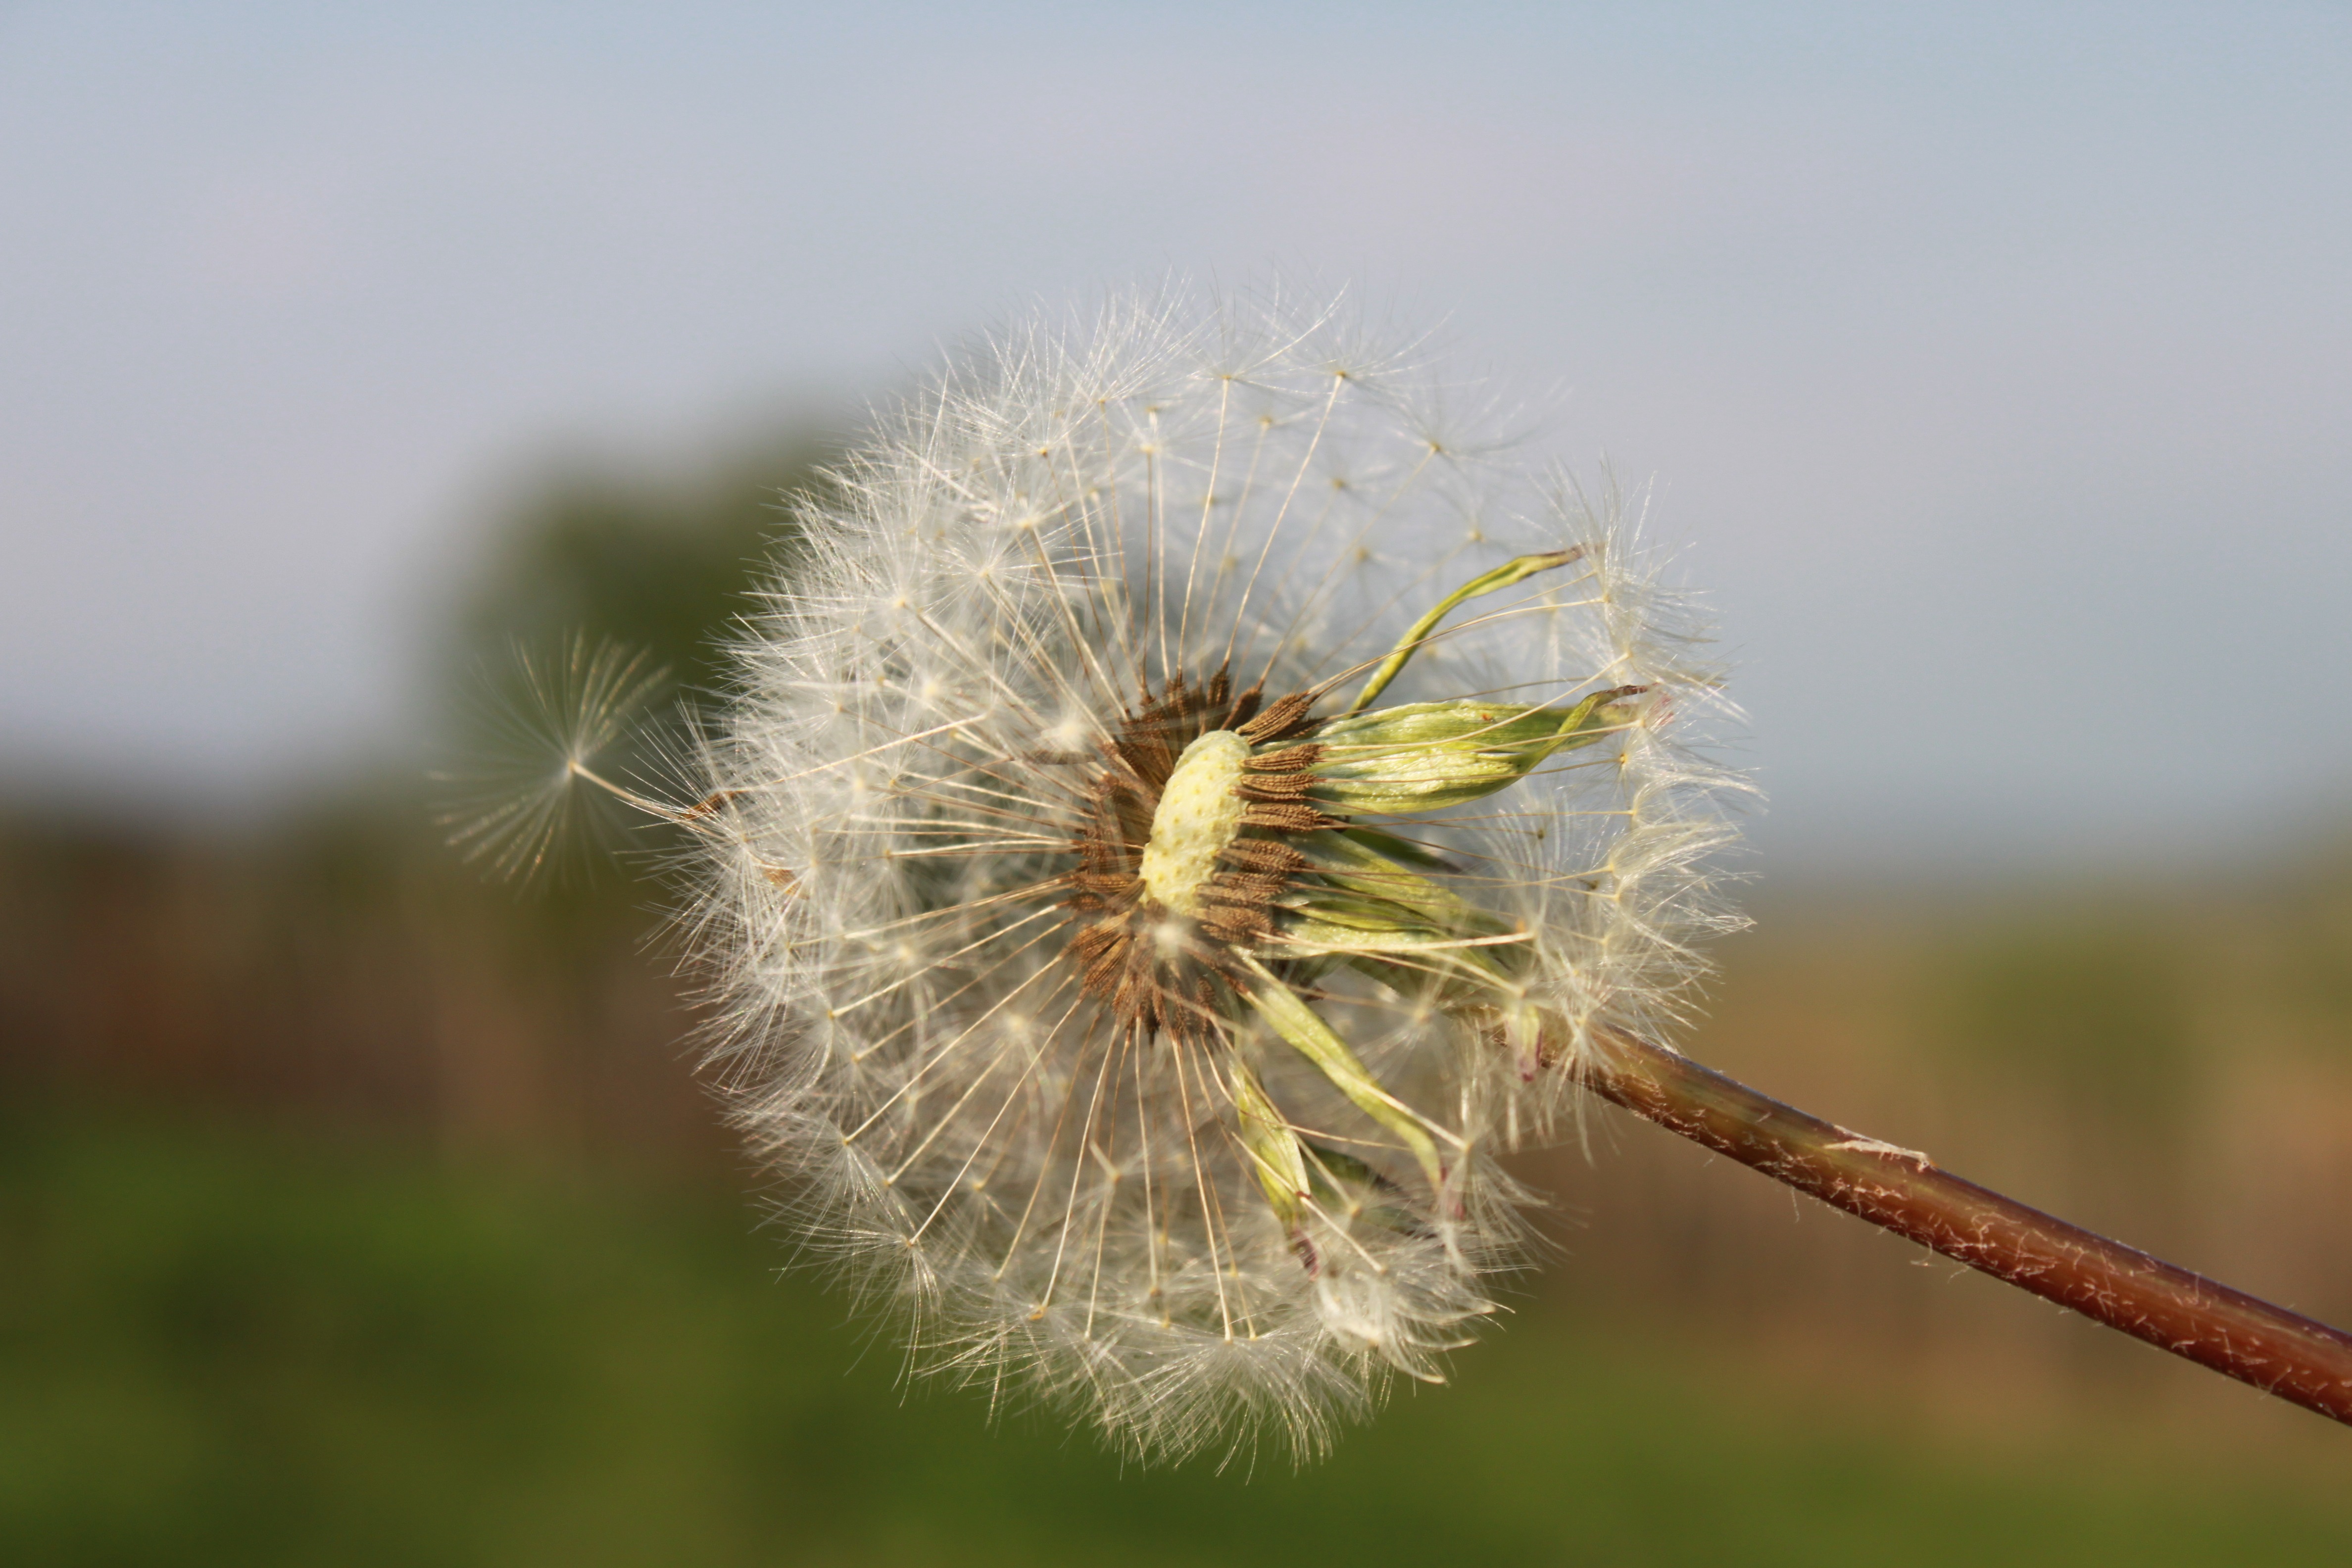
nature, grass, branch, plant, sun, white, field, photography, dandelion, prairie, leaf, flower, spring, green, fluffy, produce, insect, botany, flora, fauna, plants, wildflower, flowers, close up, thistle, fluff, shining, macro photography, flowering plant, daisy family, grass family, plant stem, land plant, thorns spines and prickles